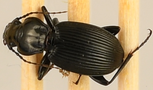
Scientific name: Pterostichus lachrymosus
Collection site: Mountain Lake Biological Station NEON (MLBS), plot MLBS_008